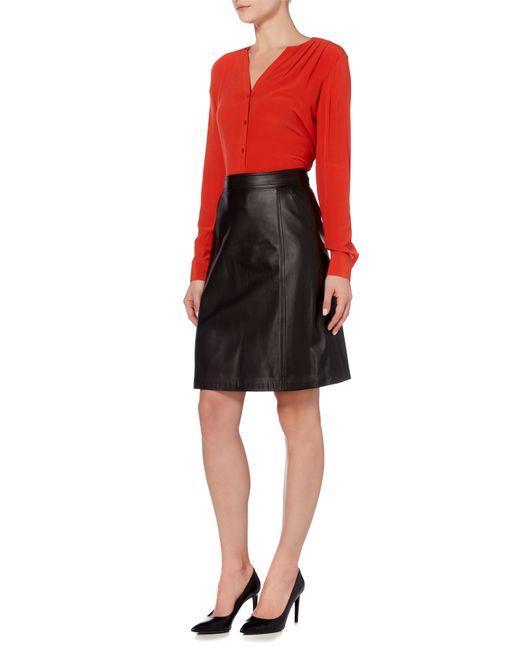
Rotes Baumwollhemd mit langen Ärmeln und schwarzem Lederrock